Roxas City

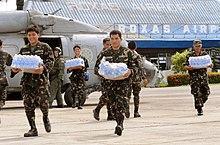
Philippine Army Servicemen at the Roxas Airport

Roxas City as Seafood capital of the Philippines exporting seafood products to various countries such as Taiwan, Japan and the United States.